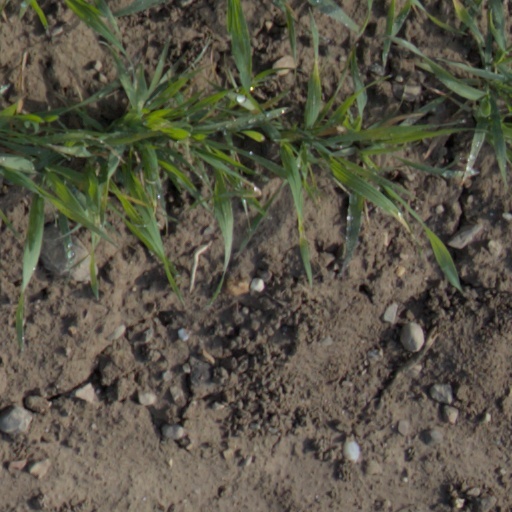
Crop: wheat